Alexander von Humboldt

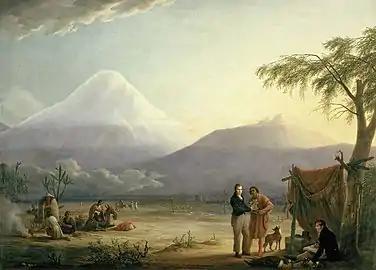
Humboldt and his fellow scientist Aimé Bonpland near the foot of the Chimborazo volcano, painting by Friedrich Georg Weitsch (1810)

On 24 November 1800, the two friends set sail for Cuba, landing on 19 December, where they met fellow botanist and plant collector John Fraser. Fraser and his son had been shipwrecked off the Cuban coast, and did not have a license to be in the Spanish Indies. Humboldt, who was already in Cuba, interceded with crown officials in Havana, as well as giving them money and clothing. Fraser obtained permission to remain in Cuba and explore. Humboldt entrusted Fraser with taking two cases of Humboldt and Bonpland's botanical specimens to England when he returned, for eventual conveyance to the German botanist Willdenow in Berlin. Humboldt and Bonpland stayed in Cuba until 5 March 1801, when they left for the mainland of northern South America again, arriving there on 30 March.